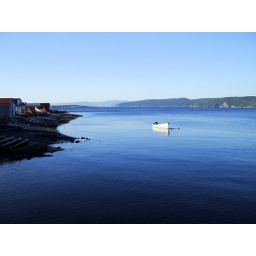
beautiful blue water in the small fishing town of lark Harbour